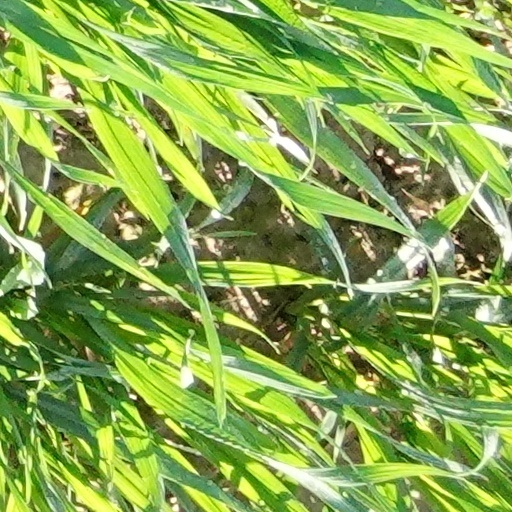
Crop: wheat